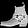
Label: Ankle boot